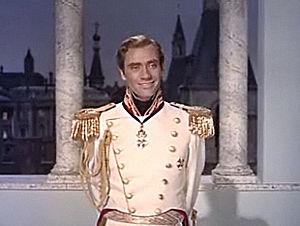
Mel Ferrer, né Melchior Gaston Ferrer le 25 août 1917 à Elberon dans le New Jersey et mort le 2 juin 2008 à Santa Barbara en Californie, est un acteur, réalisateur et producteur américain.
Le prince Andrei Nikolaievich Bolkonsky est l'un des personnages principaux du roman de Léon Tolstoï, Guerre et Paix.